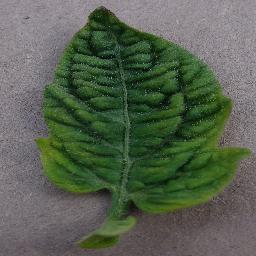
Label: Tomato___Tomato_Yellow_Leaf_Curl_Virus